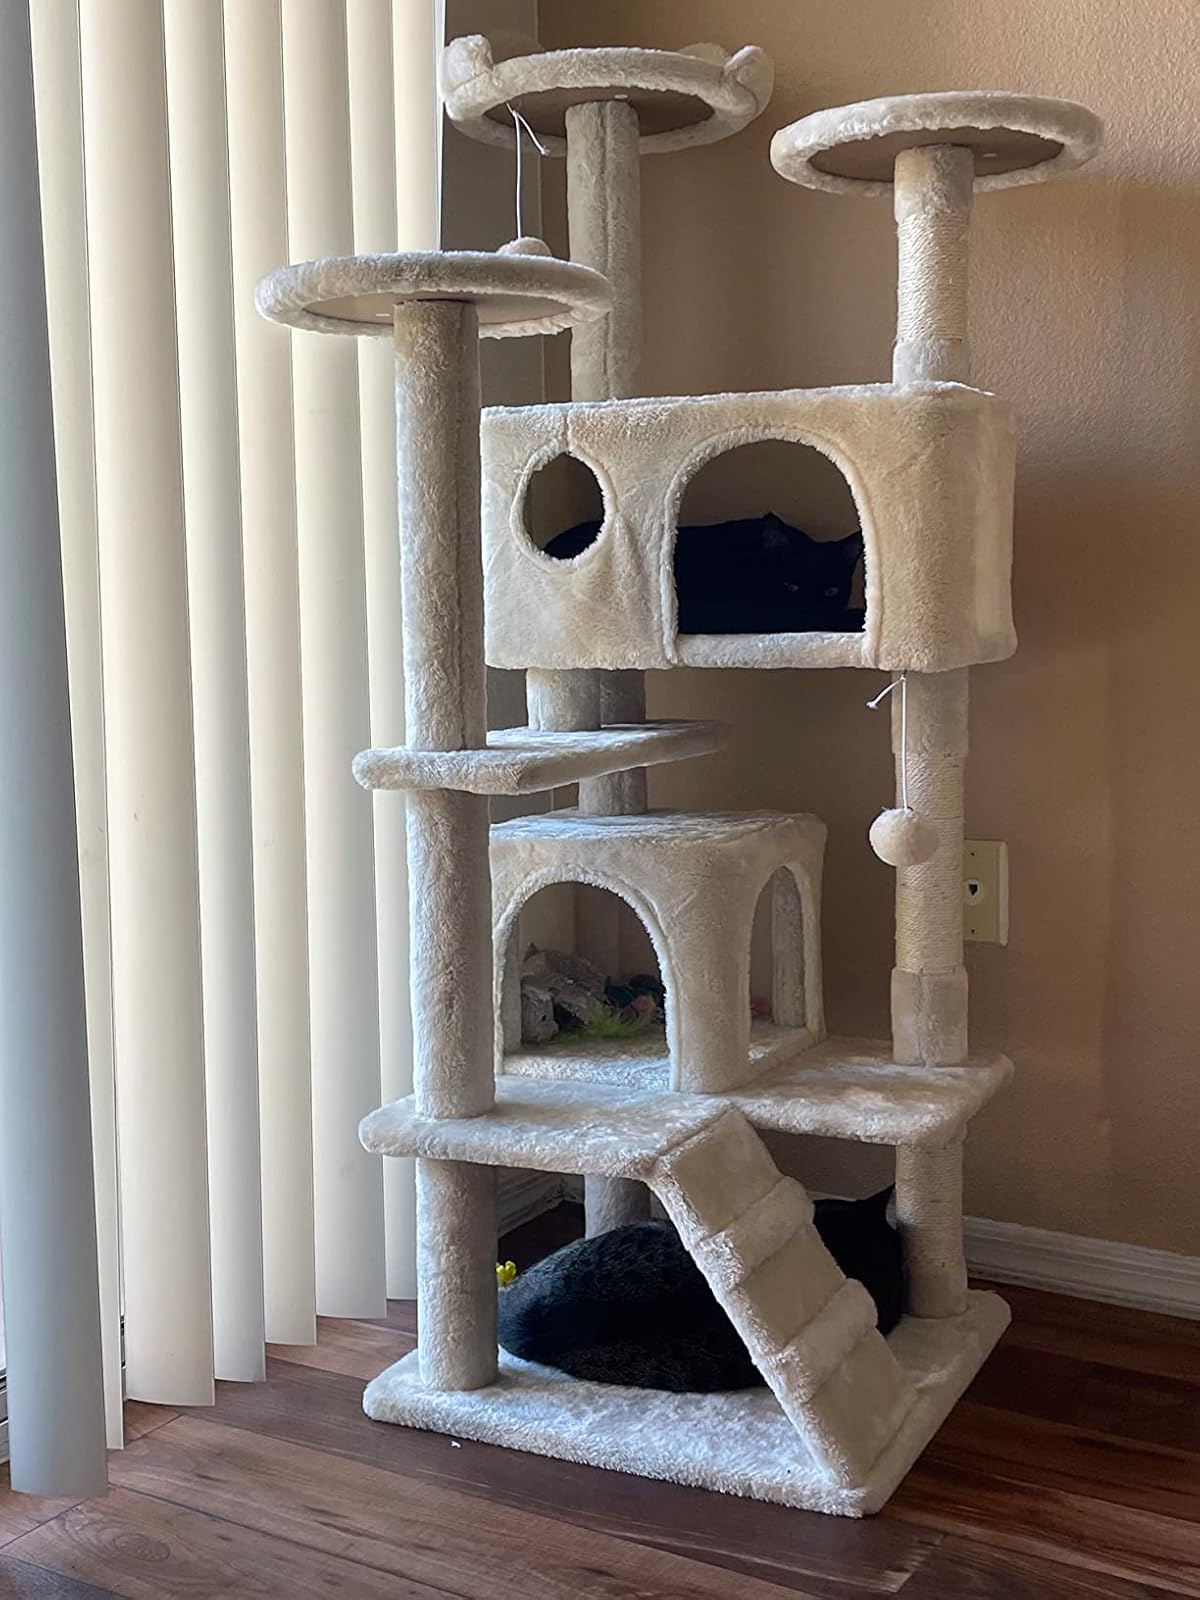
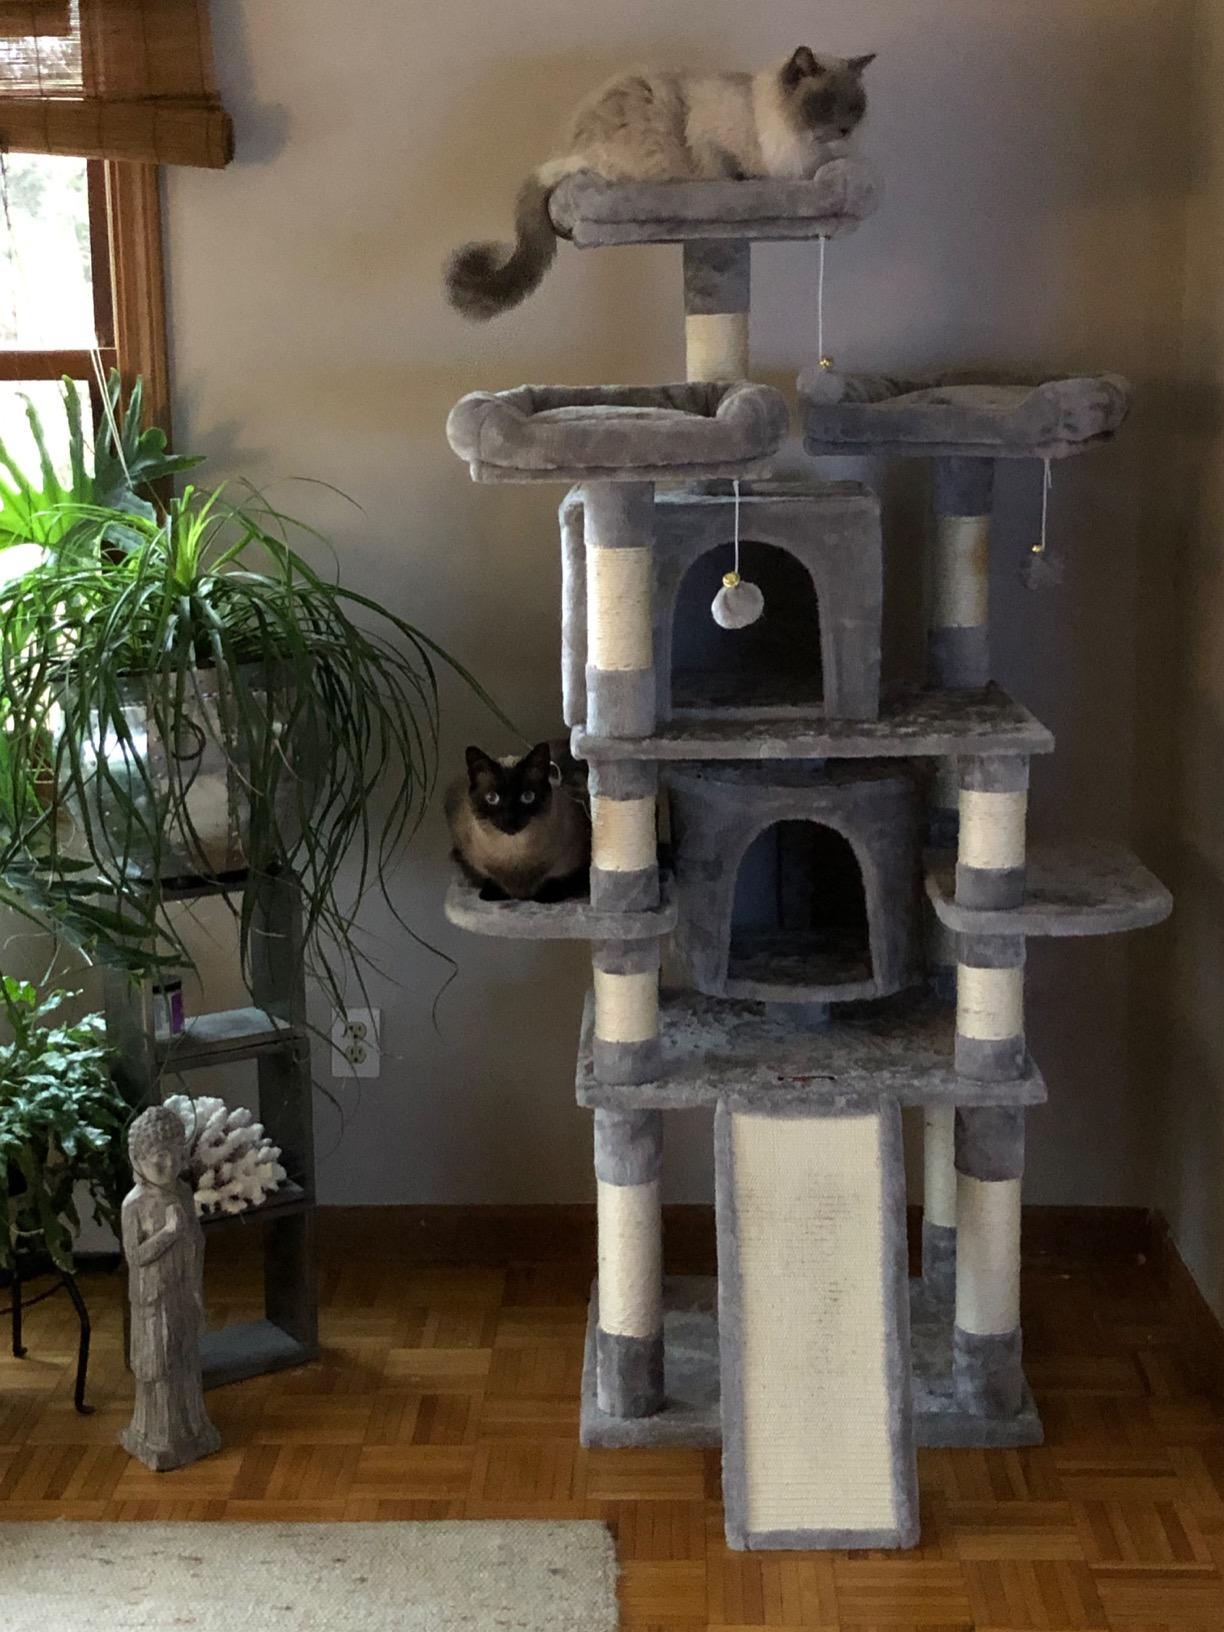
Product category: items_cat tree
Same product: no